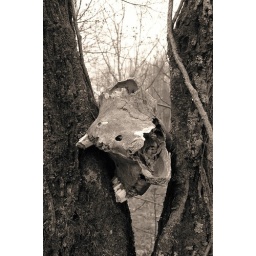
old cow skull, nicely packed in between two trees